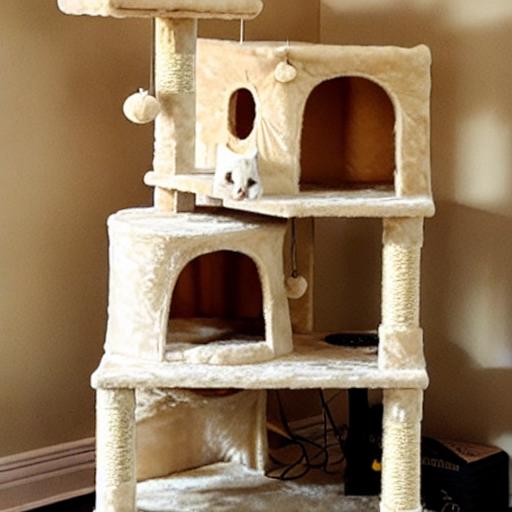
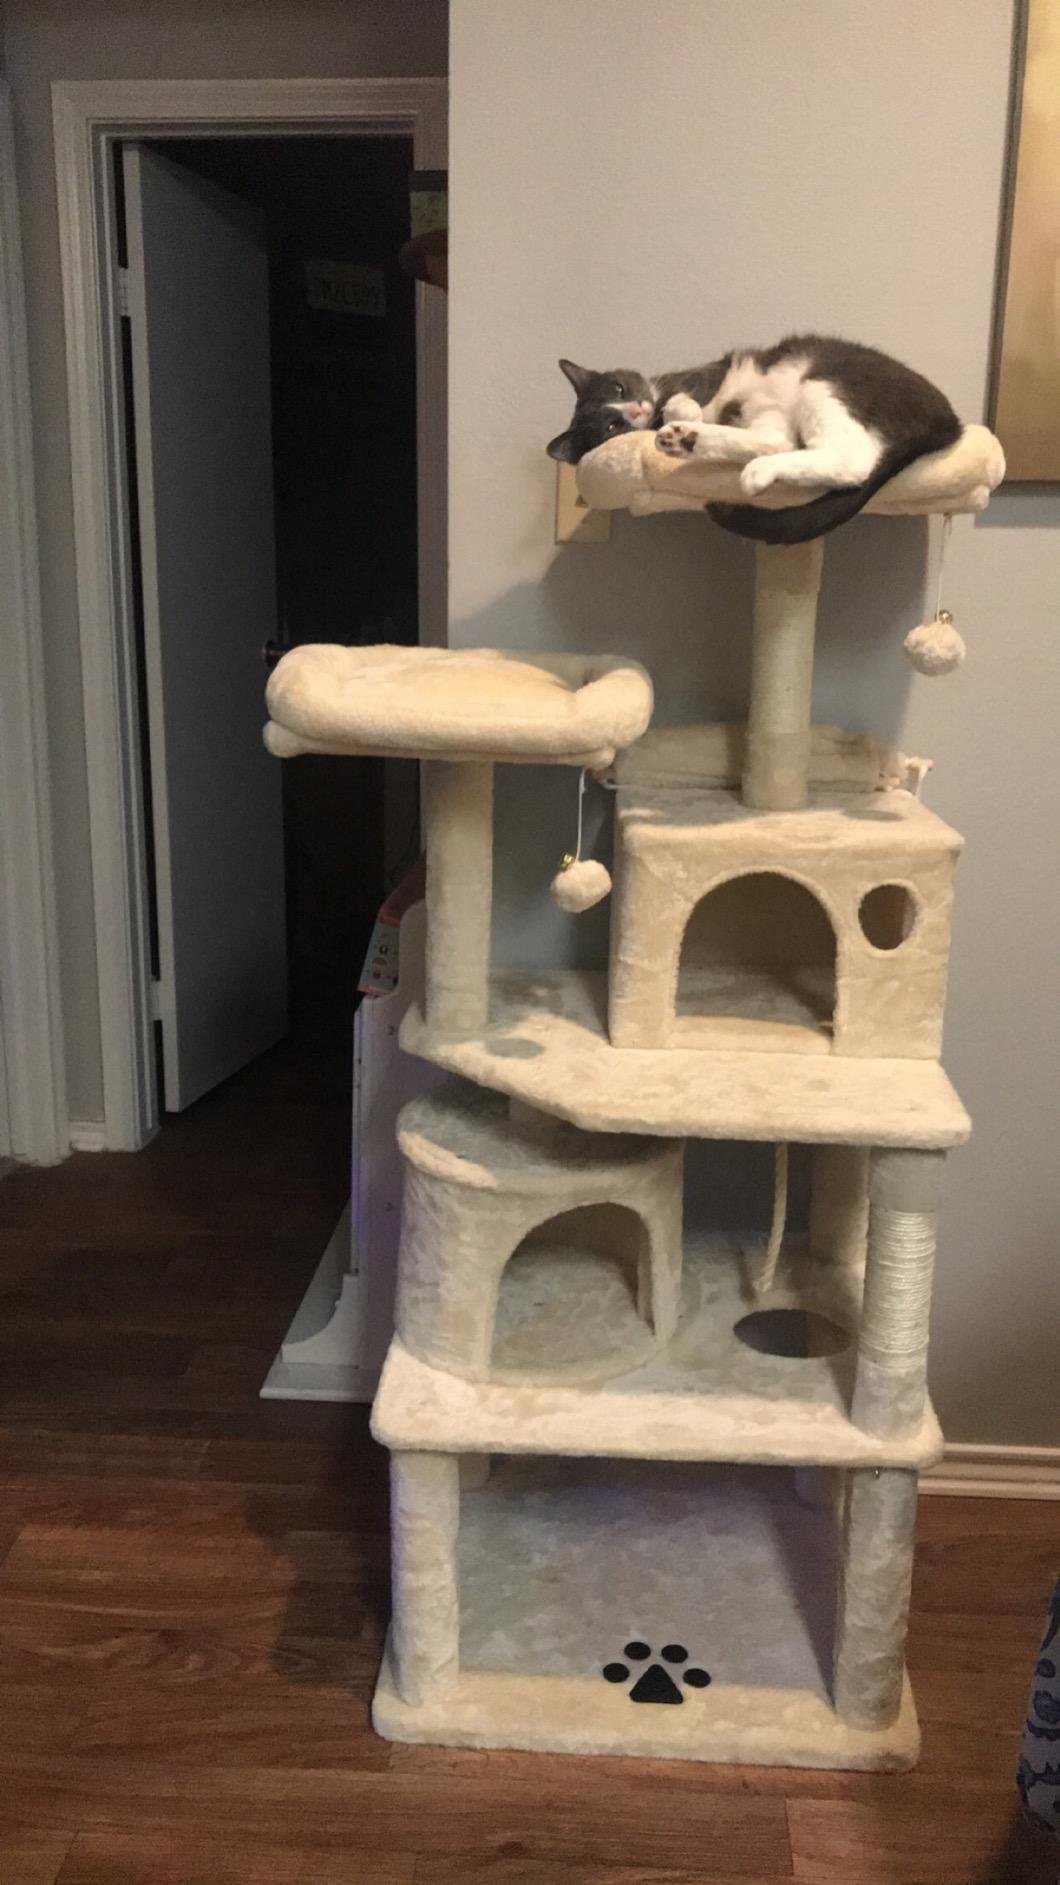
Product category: items_cat tree
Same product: no